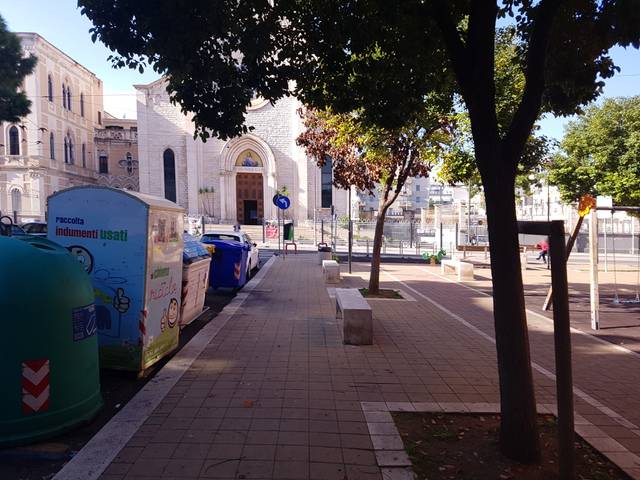
Region: Italy
Coordinates: 41.119, 16.856